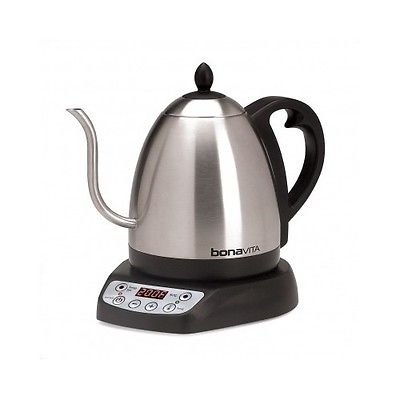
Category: kettle